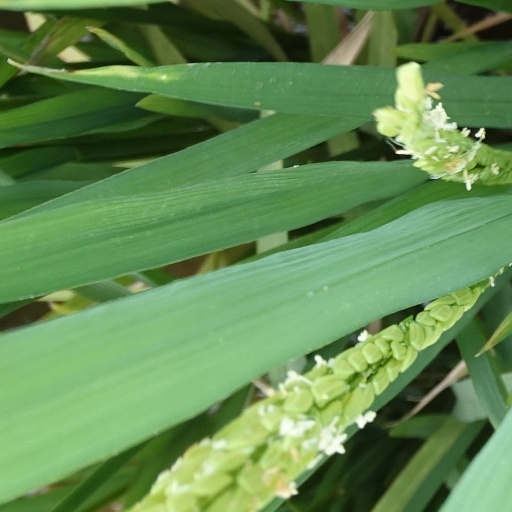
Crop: rice